The Pilot (Friends)

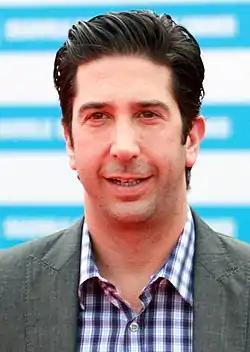
David Schwimmer received considerable praise

Critics likened the episode to "Seinfeld" and "Ellen"; Tom Feran in "The Plain Dealer" wrote that it traded "vaguely and less successfully on the hanging-out style of "Seinfeld"", and Ann Hodges of the "Houston Chronicle" called it "the new "Seinfeld" wannabe, but it will never be as funny as "Seinfeld". Even as "Seinfeld" is now, which isn't as funny as it used to be". Hodges criticized the "stiflingly dull social circle" as "short to the point of painful in brainpower". Robert Bianco in the "Pittsburgh Post-Gazette" wrote that the "constant comic bantering grows a little tired, just as it would if it ever actually happened in real life", and questioned why the six characters had so much free time to talk about dates. In the "Los Angeles Daily News", Ray Richmond, who had also seen the following two episodes, called the cast a "likable, youth ensemble" with "good chemistry". He added that while "Friends" was "one of the brighter comedies of the new season", the pilot was "very weak". Diane Holloway for the "Austin American-Statesman" questioned "Friends" billing as a "sophisticated comedy", writing, "What's sophisticated about a guy who dreams his penis is a telephone?" She called the scene where Monica discovers Paul's impotence was a lie the least funny part of the episode, though conceded that the episode as a whole did have some funny moments. Robert P. Laurence wrote in "The San Diego Union-Tribune" that "A lot happens, but you'll still get the feeling you've seen "Friends" before", calling it ""Seinfeld" Plus Two. Or "Ellen" Plus Five." In the "Chicago Sun-Times", Ginny Holbert rated the episode three stars, and wrote "The clever series [...] stars an appealing group of actors who are just a bit funnier and better-looking than your average friend" but that Joey and Rachel's characteristics were under-developed.